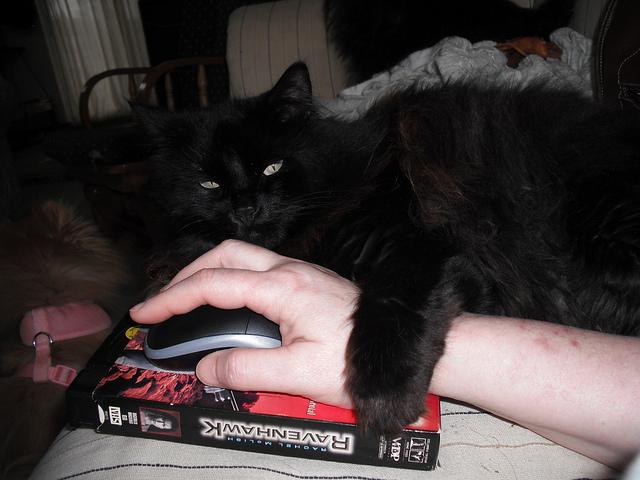
A cat holding a persons hand as they use a mouse.